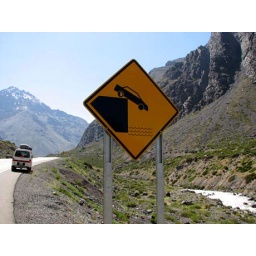
On the road to Argentina, through the pass at Mount Aconcagua, the highest mountain in the Andes chain (and South America).